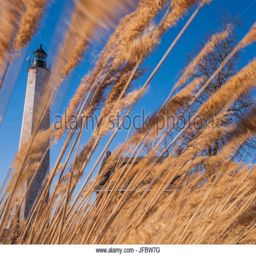
strong winds blow reeds in front